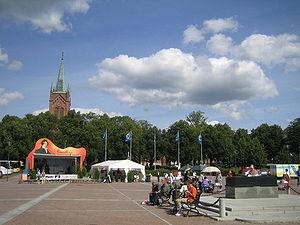
La nouvelle église d'Uusikaupunki est une église située à Uusikaupunki en Finlande.
Uusikaupunki est une ville du sud-ouest de la Finlande, dans la région de Finlande du Sud-Ouest.
La sous-région de Vakka-Suomi est une sous-région de la Finlande-Propre.